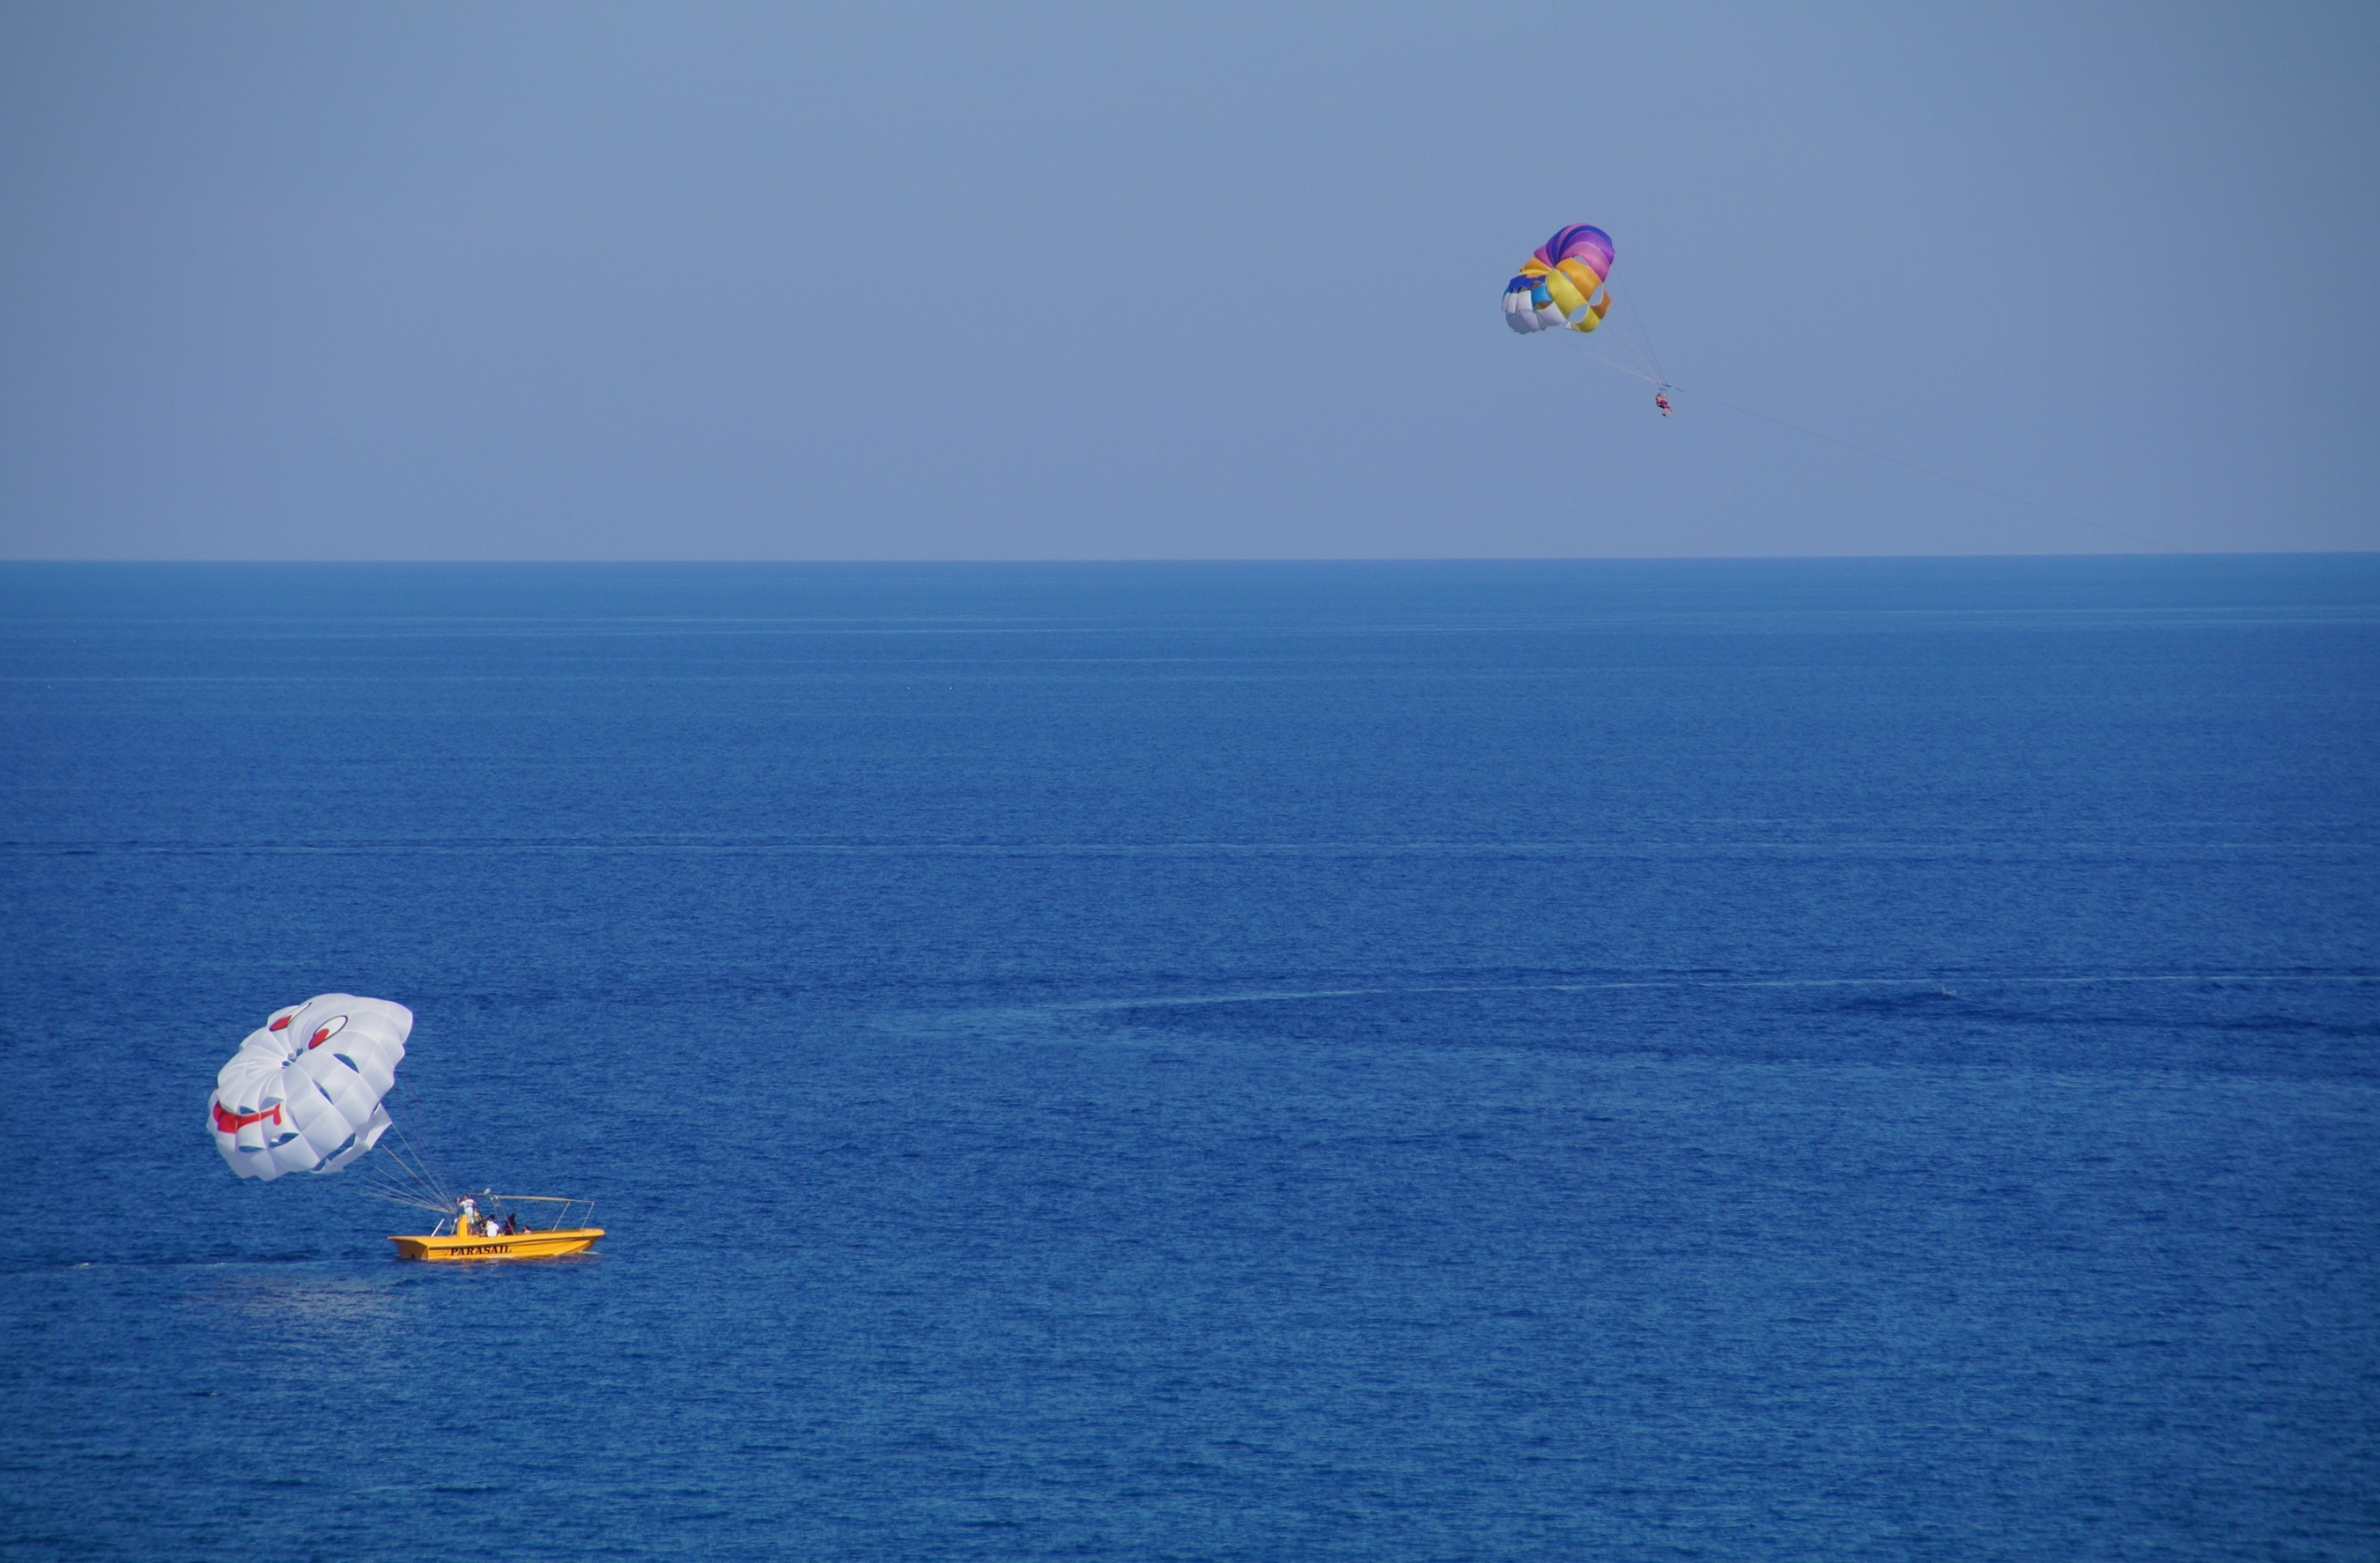
sea, coast, ocean, horizon, wind, vehicle, sailing, flight, blue, extreme sport, toy, parachute, sports, parasailing, water sport, atmosphere of earth, windsports, kite sports, surface water sports